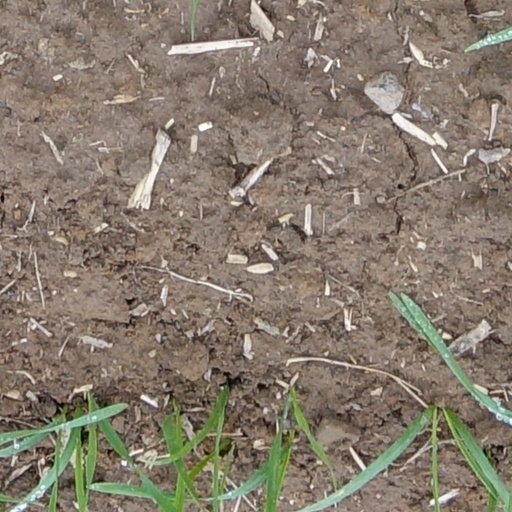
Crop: wheat